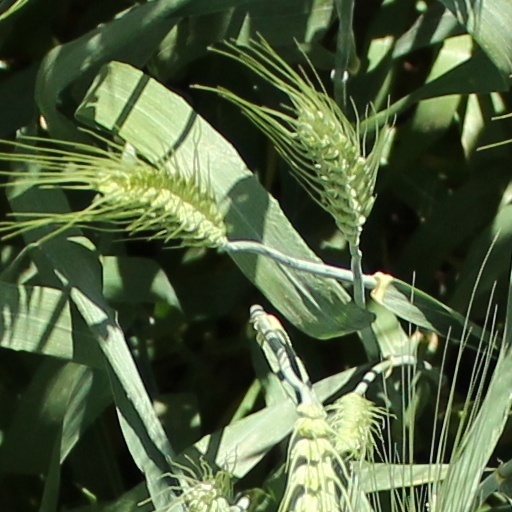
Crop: wheat